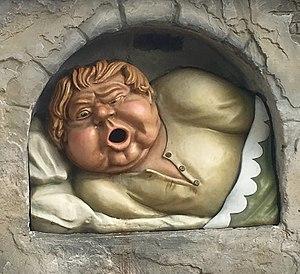
Efteling est un parc d'attractions et complexe de loisirs néerlandais situé à Kaatsheuvel, au Brabant-Septentrional.
Le parc d'attractions néerlandais Efteling est un des plus importants d’Europe bien qu'il ne soit essentiellement connu qu'aux Pays-Bas, en Allemagne et en Belgique. Avec pour thèmes les contes et légendes, il est un des parcs les plus visités d'Europe et a reçu plus de cent millions de visiteurs depuis son ouverture.